Ufenau

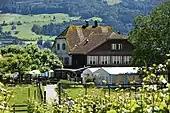
"Zu den zwei Raben" inn in June 2016

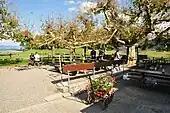

On 21 March 2015, the monks of Einsiedeln Abbey decided to make renovations to the buildings on Ufenau. The most prominent of these is "Haus zu den zwei Raben" ( House of the Two Ravens), built in 1681, which has housed a restaurant since 2007. The Abbey submitted a planning application on 14 August 2015 and estimated a total cost of 6.5 million Swiss francs, then hired architects Pius Bieri and Frank Roskothen to lead the work. The application was approved on 8 October 2015 and began shortly thereafter. The work cost 7 million Swiss Francs (CHF), of which four million francs were collected by the Friends of Ufenau Island, the municipality of Freienbach, and Canton Schwyz. For the missing funds, the Einsiedeln Abbey agreed the acquisition of a substantial share of the construction costs. The island was closed to the public until the completion of renovations in early 2018, officially reopening on the 23rd.